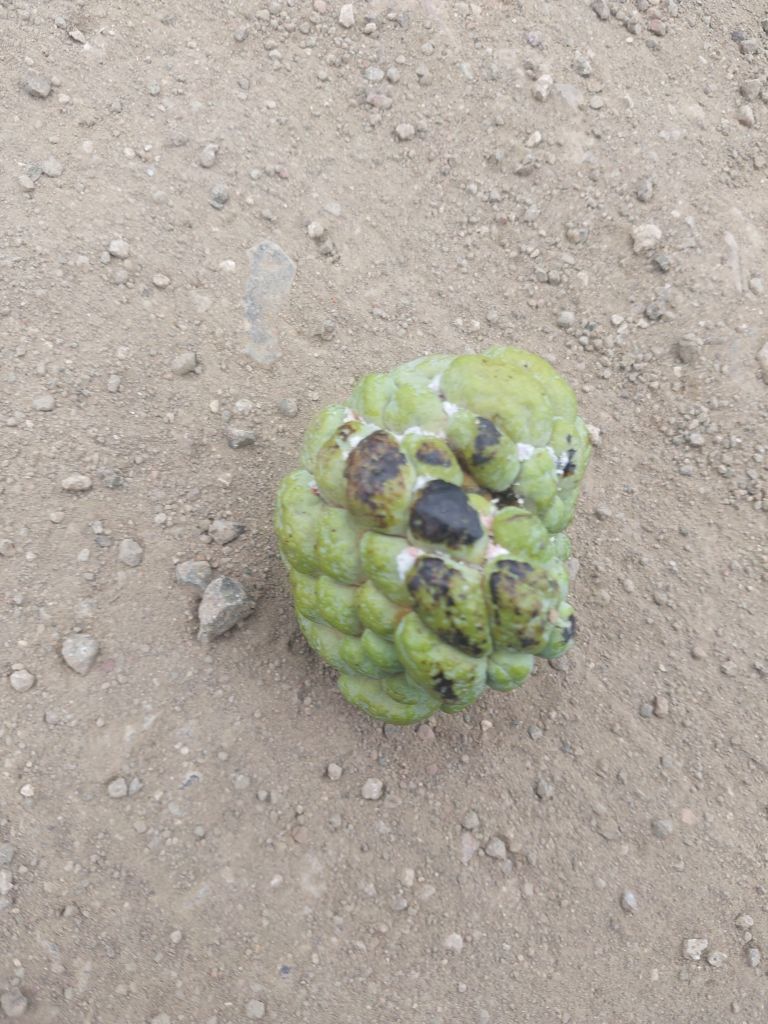
Disease label: Blank Canker